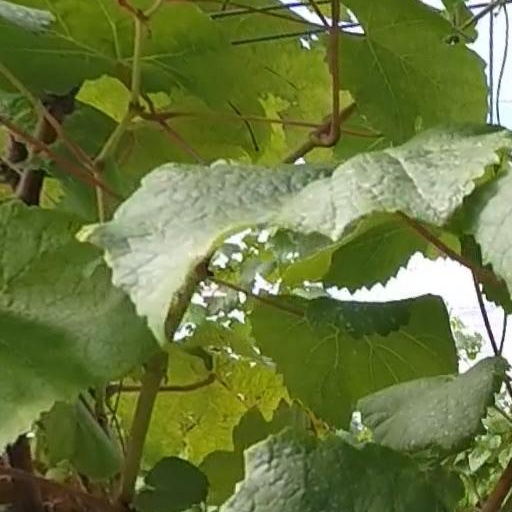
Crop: grape